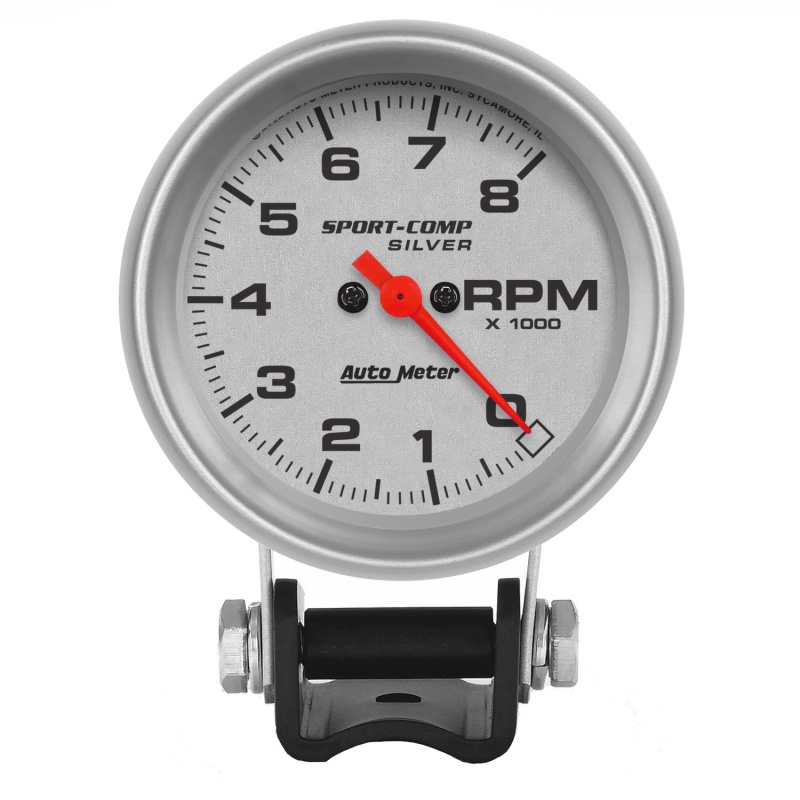
Autometer Ultra-Lite 2-5/8in Pedestal Tachometer 0-8000 RPM Gauge
Brand: AutoMeter
Since 1957, Autometer Has Set The Standard In Performance, Accuracy And Durability With Their Legendary Tachometers. The Absolute Pinnacle Of Engineering And Technology, Its No Wonder Autometer Can Lay Claim To More Motorsports Victories Than Every Other Gauge Manufacturer Combined. The Patented Air Core Meter Movement, Wound In House To Exacting Standards, Can Move The Needle From 0 - 10,000 Rpm In 333 Milliseconds. An Inaugural Inductee To The Hot Rod Speed Parts Hall Of Fame, No Other Tachometer On The Market Has Had Anything Approaching Its Impact On Professional Racing. Built For A Lifetime Of Service Under The Harshest Conditions, This Is The No Compromise Tach For No Compromise Builds. When You" Re Ready For The Best, There Isnt Another Choice.
Category: Vehicles & Parts > Vehicle Parts & Accessories > Motor Vehicle Parts > Motor Vehicle Sensors & Gauges > Tachometers